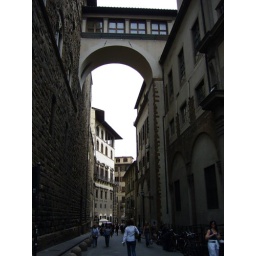
Just a street with an arched bridge in Florence, Italy.